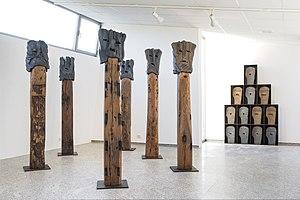
Daniel Río Rubal, né à Mondoñedo, en Espagne, le 6 mars 1955, est un sculpteur et céramiste galicien, connu sous le pseudonyme de Caxigueiro.